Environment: real
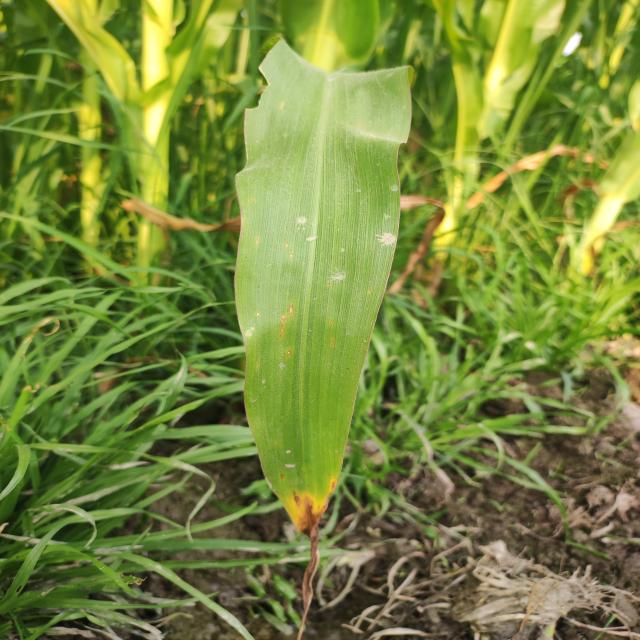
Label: nitrogen_deficiency